Lambshouse and Gull Point Quarry

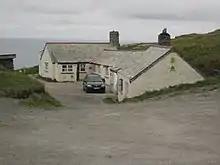
Repurposed offices and sheds for Lambshouse Quarry

Lambshouse and Gull Point quarries have some of the best preserved remains of all the quarries along this coast. There is a cluster of three horse or donkey whims where stone was hauled up in buckets at the end of ropes. The best preserved of these which served Gull Point quarry still has its intact mechanism pit and cable tunnels. One of the most striking features of Lambshouse Quarry is the giant spoil tip cascading down the cliffs to the sea. Just to the north of this is the current youth hostel building. This originally housed the office, powerhouse and smithy for the quarry and dates back to at least 1884. The youth hostel doubled for the coastguard station in the 1981 BBC serial "The Nightmare Man".